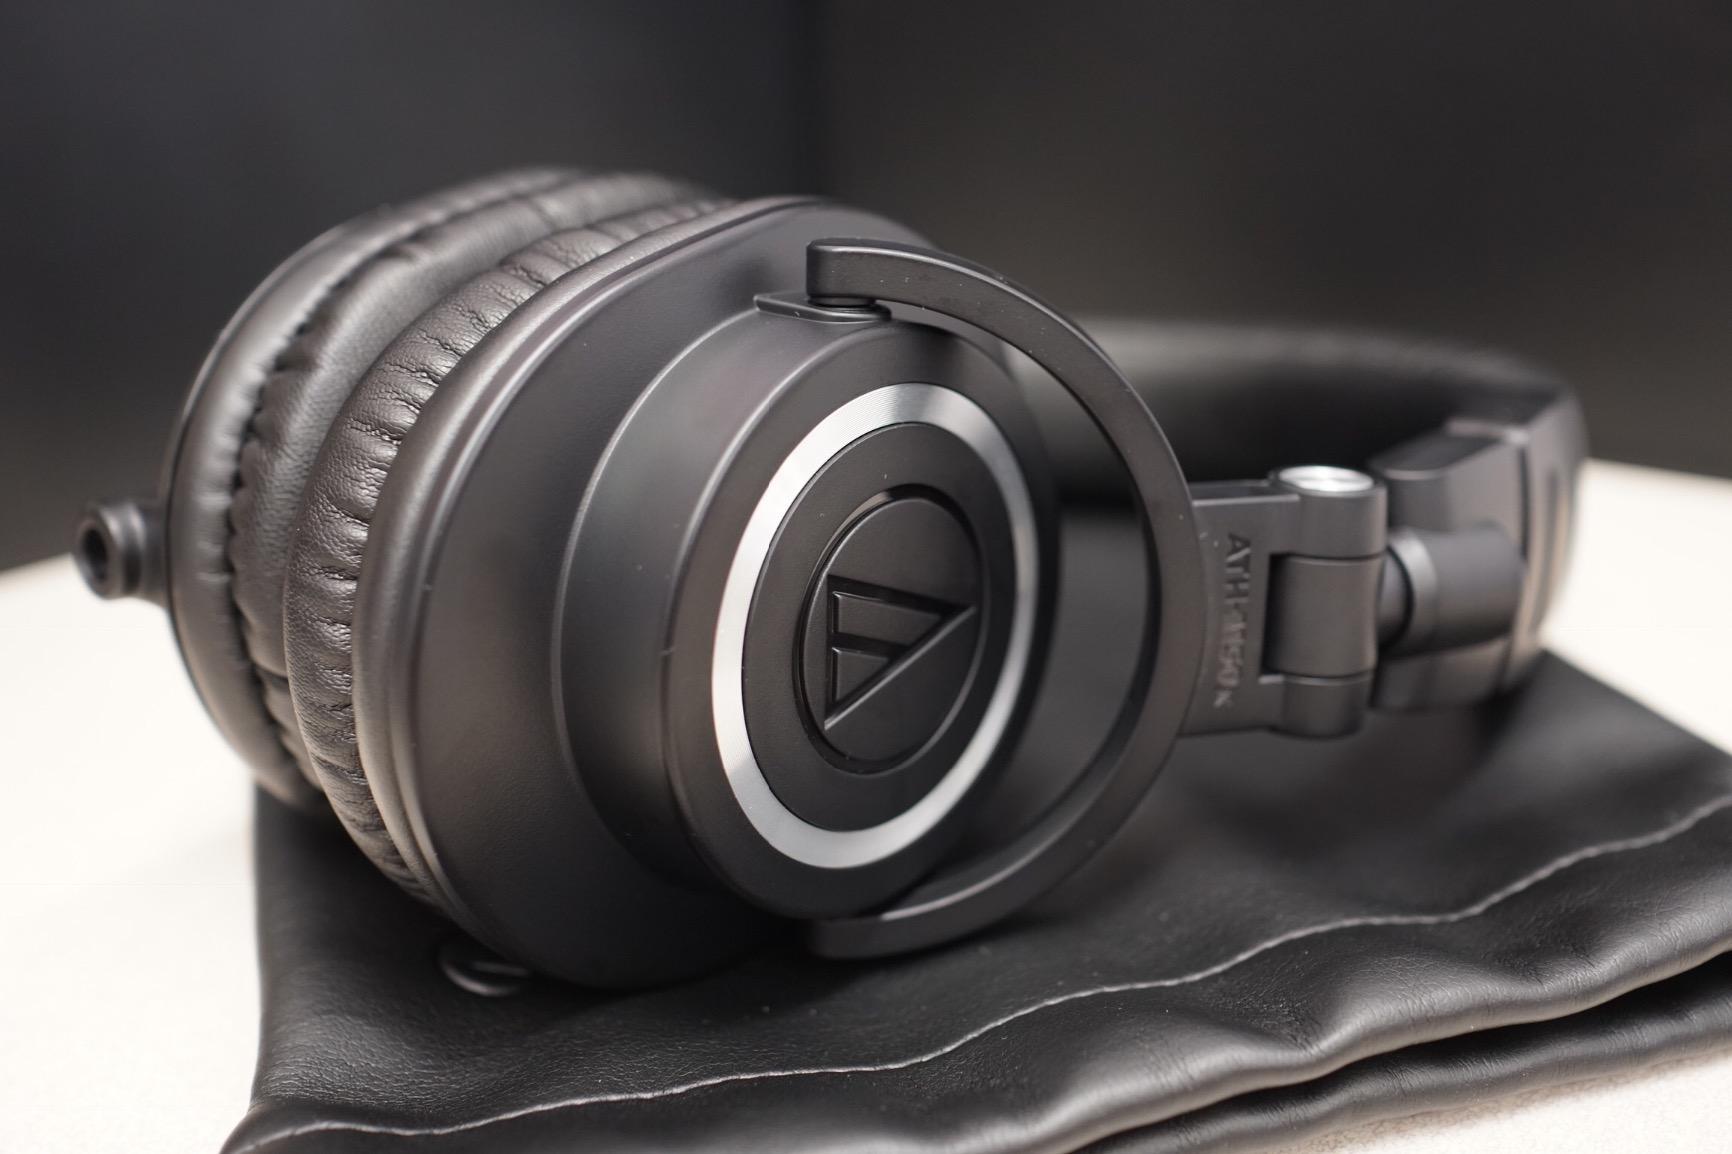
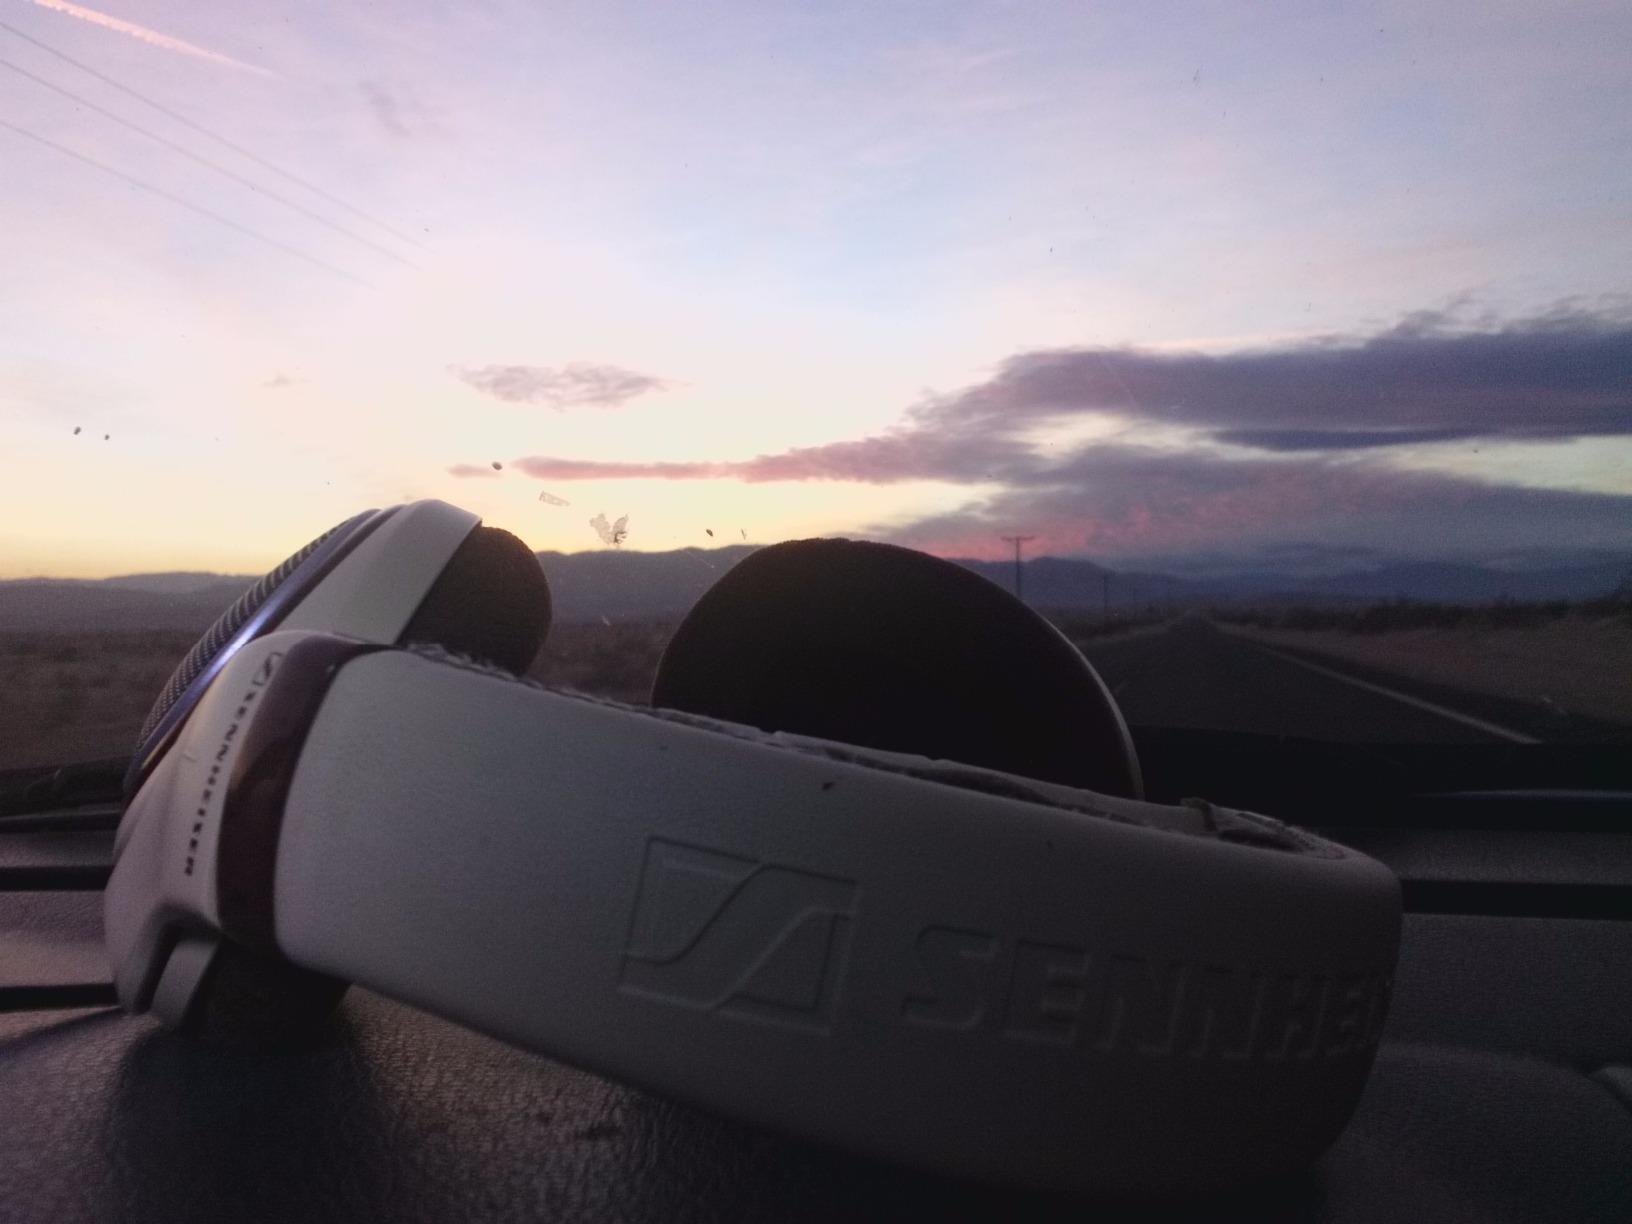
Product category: headphones
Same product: no